Castles in Great Britain and Ireland

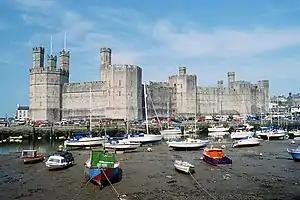
Edward I's Caernarfon Castle in Wales

One result of this was that English castle sieges grew in complexity and scale. During the First Barons' War from 1215 to 1217, the prominent sieges of Dover and Windsor Castle showed the ability of more modern designs to withstand attack; King John's successful siege of Rochester required an elaborate and sophisticated assault, reportedly costing around 60,000 marks, or £40,000. The siege of Bedford Castle in 1224 required Henry III to bring siege engines, engineers, crossbow bolts, equipment and labourers from across all of England. The Siege of Kenilworth Castle in 1266, during the Second Barons' War, was larger and longer still. Extensive water defences withstood the attack of the future Edward I, despite the prince targeting the weaker parts of the castle walls, employing huge siege towers and attempting a night attack using barges brought from Chester. The costs of the siege exhausted the revenues of ten English counties. Sieges in Scotland were initially smaller in scale, with the first recorded such event being the 1230 siege of Rothesay Castle where the besieging Norwegians were able to break down the relatively weak stone walls with axes after only three days. When Edward I invaded Scotland he brought with him the siege capabilities which had evolved south of the border: Edinburgh Castle fell within three days, and Roxburgh, Jedburgh, Dunbar, Stirling, Lanark and Dumbarton castles surrendered to the king. Subsequent English sieges, such as the attacks on Bothwell and Stirling, again used considerable resources including giant siege engines and extensive teams of miners and masons.